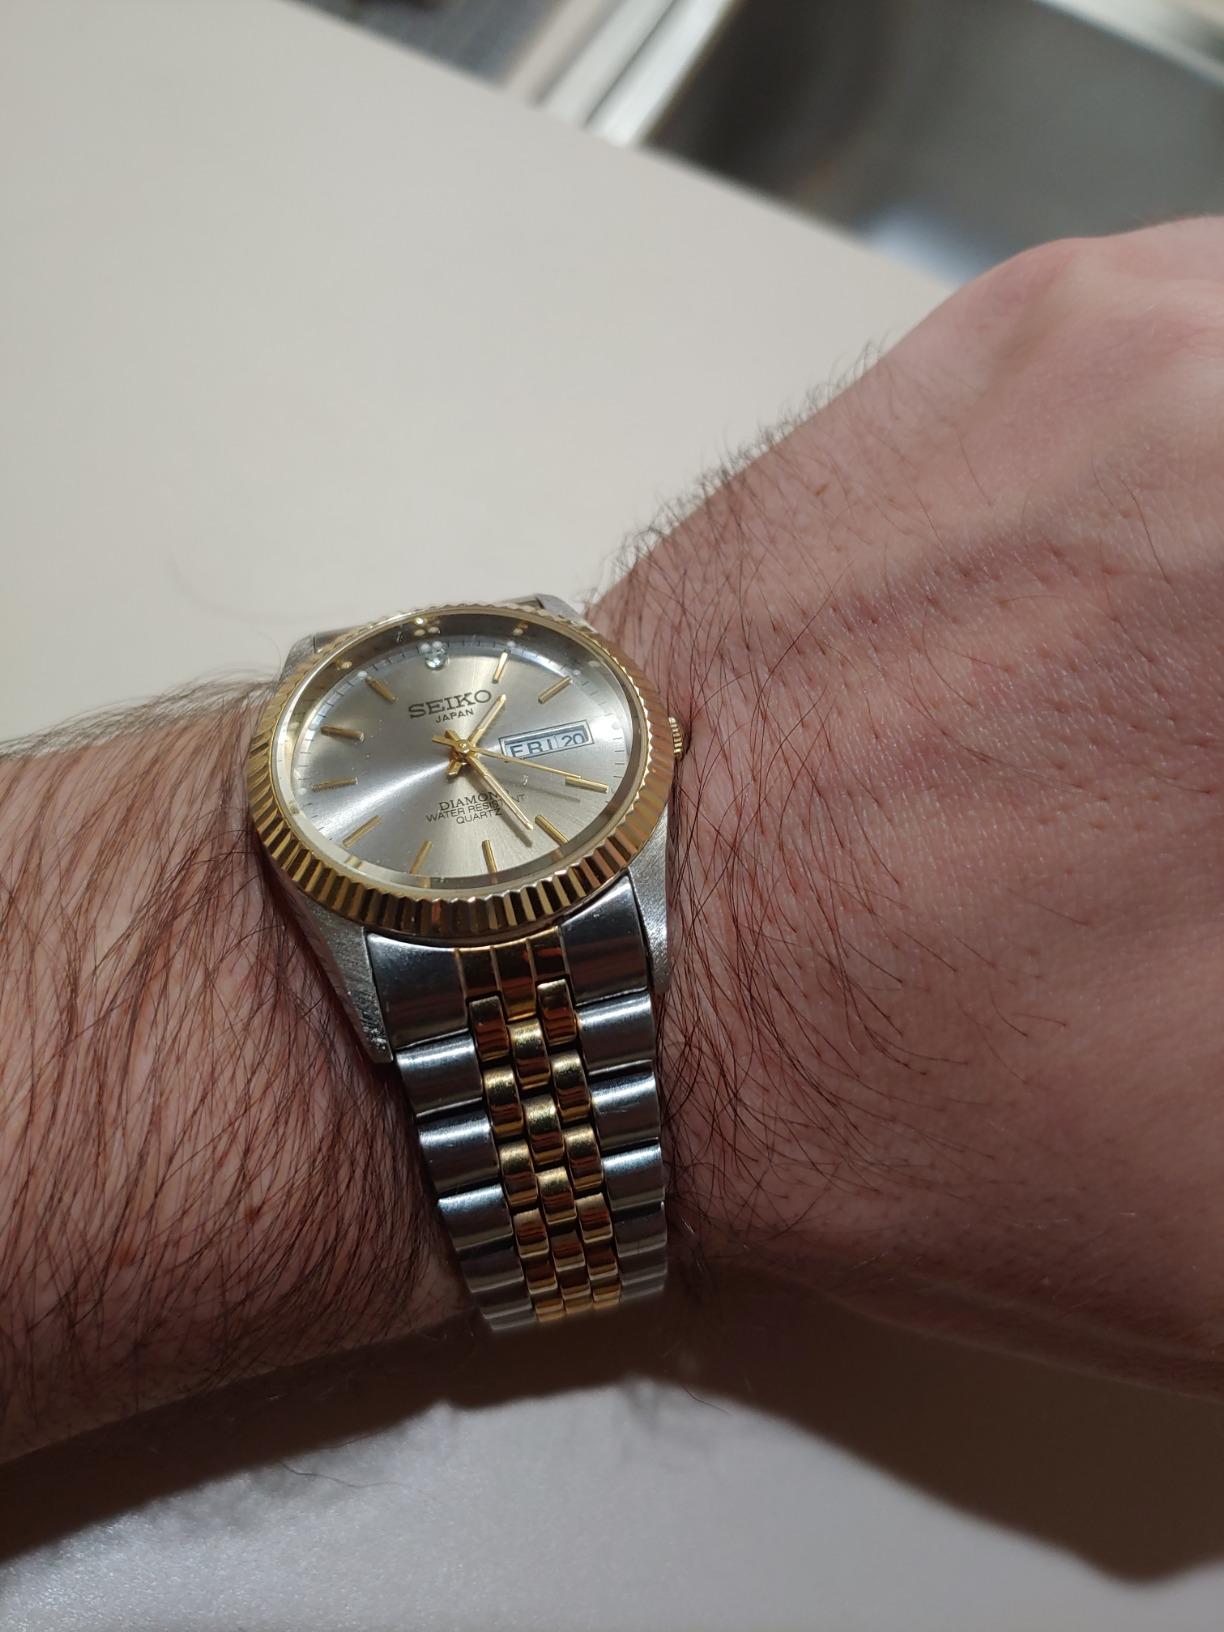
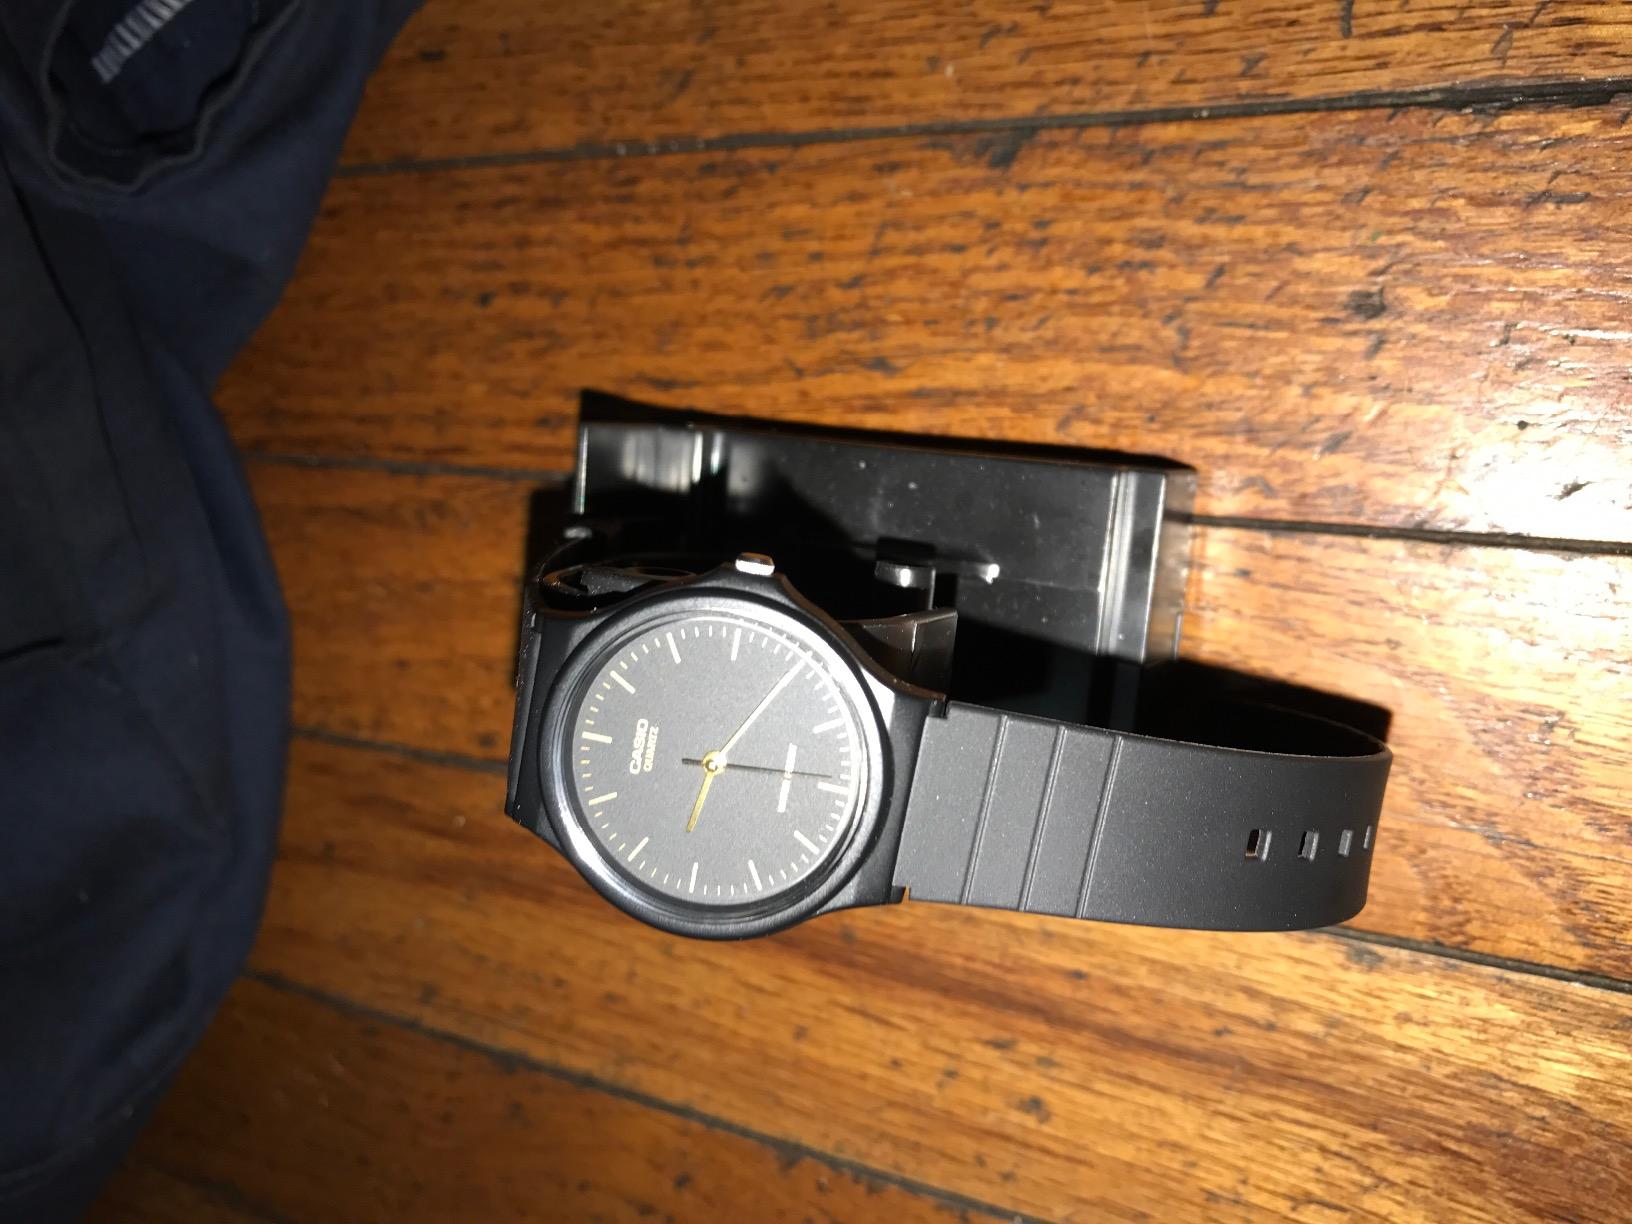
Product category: accessories_watch
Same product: no